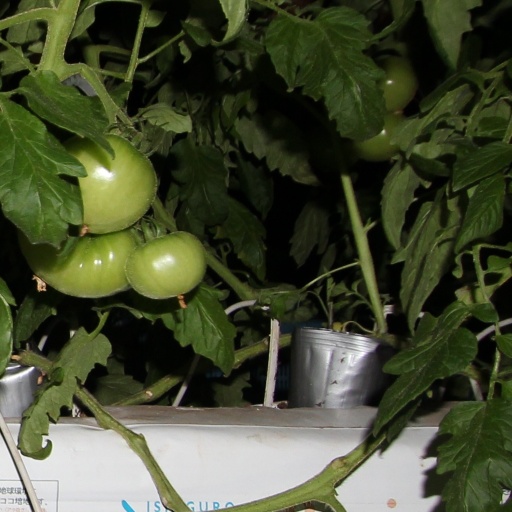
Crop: tomato